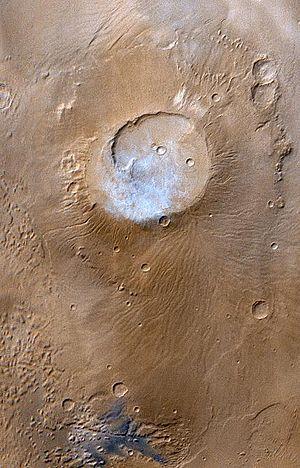
Une patera est une structure géologique. Ce terme est utilisé en exogéologie pour désigner des édifices volcaniques, mais également pour des cratères différents de cratères d'impact classiques. Sur la Terre, on parle plutôt de caldeira.
Apollinaris Mons, parfois appelé Apollinaris Patera bien que ce nom ne se réfère stricto sensu qu'à sa caldeira sommitale, est un volcan situé sur la planète Mars par 9,3° S et 174,4° E dans le quadrangle d'Aeolis, à la frontière géologique matérialisant la dichotomie crustale martienne. Large de 295 km, il culmine à un peu plus de 3 000 m d'altitude au-dessus du niveau de référence martien et d'environ 5 500 m au-dessus d'Elysium Planitia. Ce volcan possède une caldeira à deux niveaux d'environ 85 km de diamètre et de l'ordre de 1 500 m de profondeur.